Bradley Potgieter

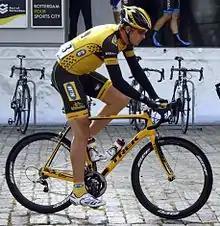
Potgieter in 2013

Bradley Potgieter (born 11 May 1989) is a South African racing cyclist. He rode at the 2013 UCI Road World Championships.